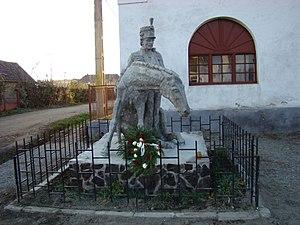
Glodeni ou Marossárpatak en hongrois est une commune roumaine du județ de Mureș, dans la région historique de Transylvanie et dans la région de développement du Centre.